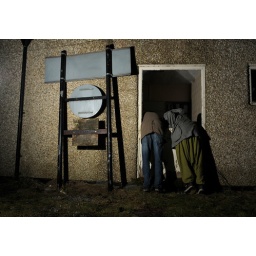
A television, c.d player, microphone and video tapes were amongst items left in a abandoned building near Buxworth